William Haswell Stephenson

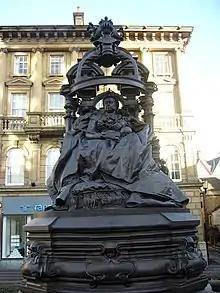

He was Mayor of Newcastle upon Tyne in 1875, 1884, and 1894; Lord Mayor in 1902, 1909, 1910, and 1911; and sheriff in 1886. In November 1902 he received the Lord Mayor (Sir Marcus Samuel) and Sheriffs of the City of London on an official visit to Newcastle.